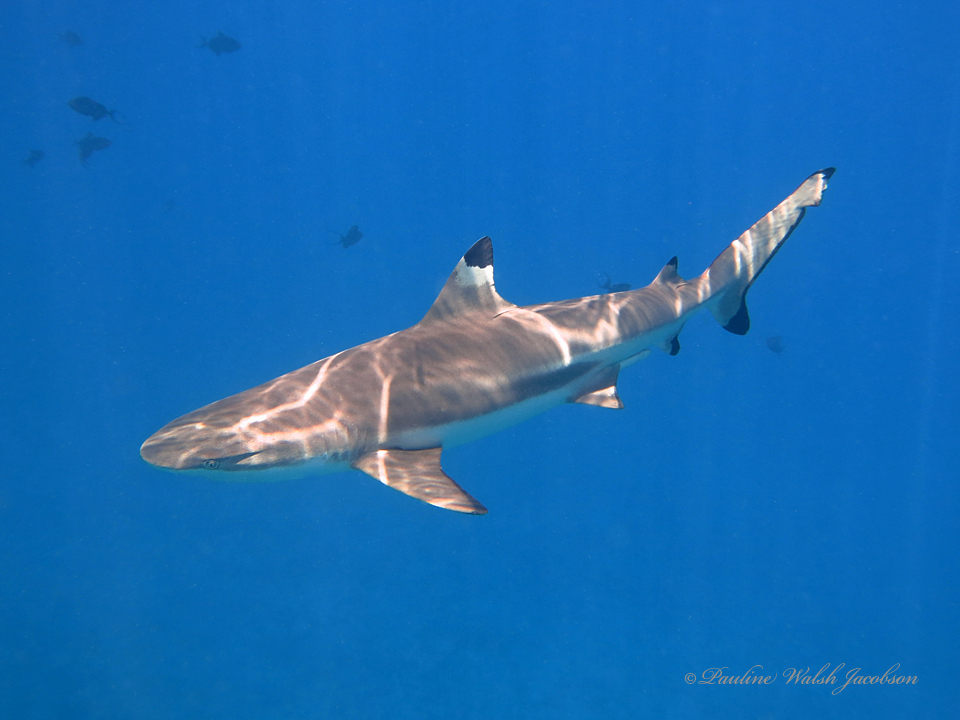
Carcharhinus melanopterus (Blacktip Reef Shark)